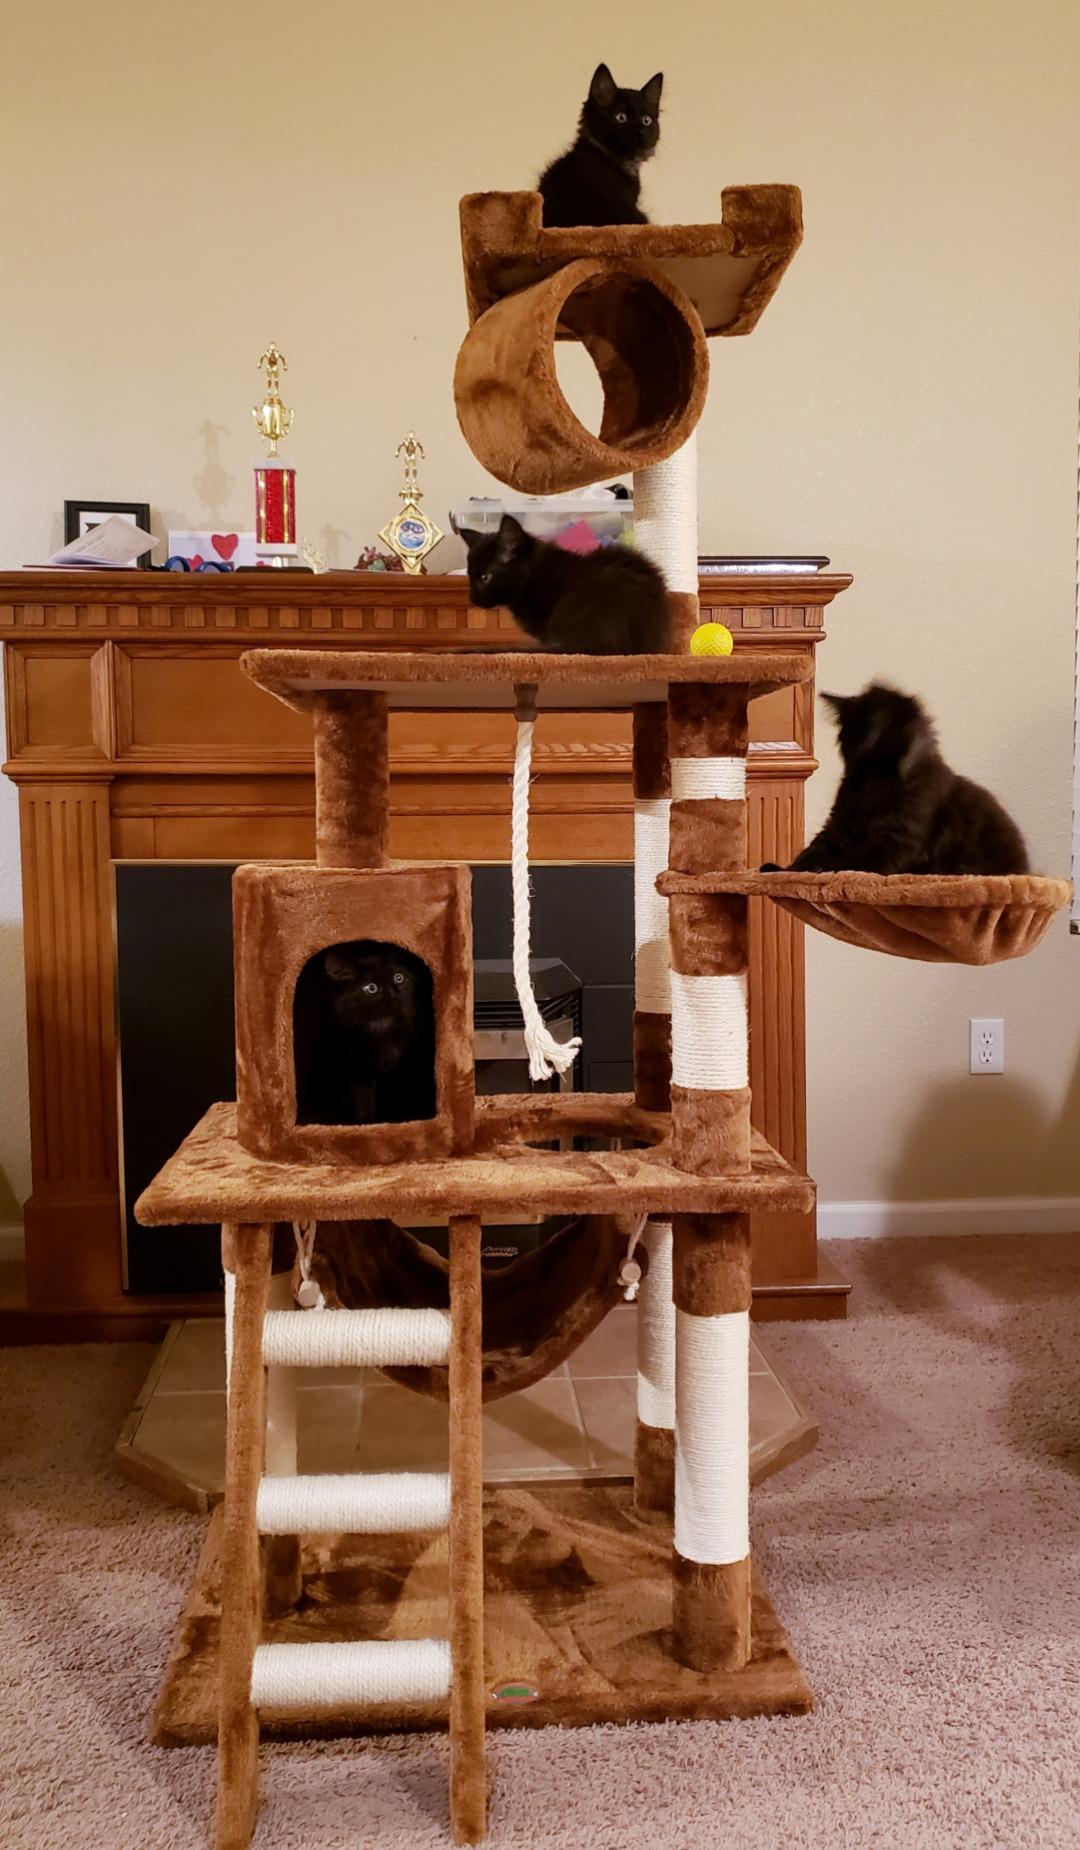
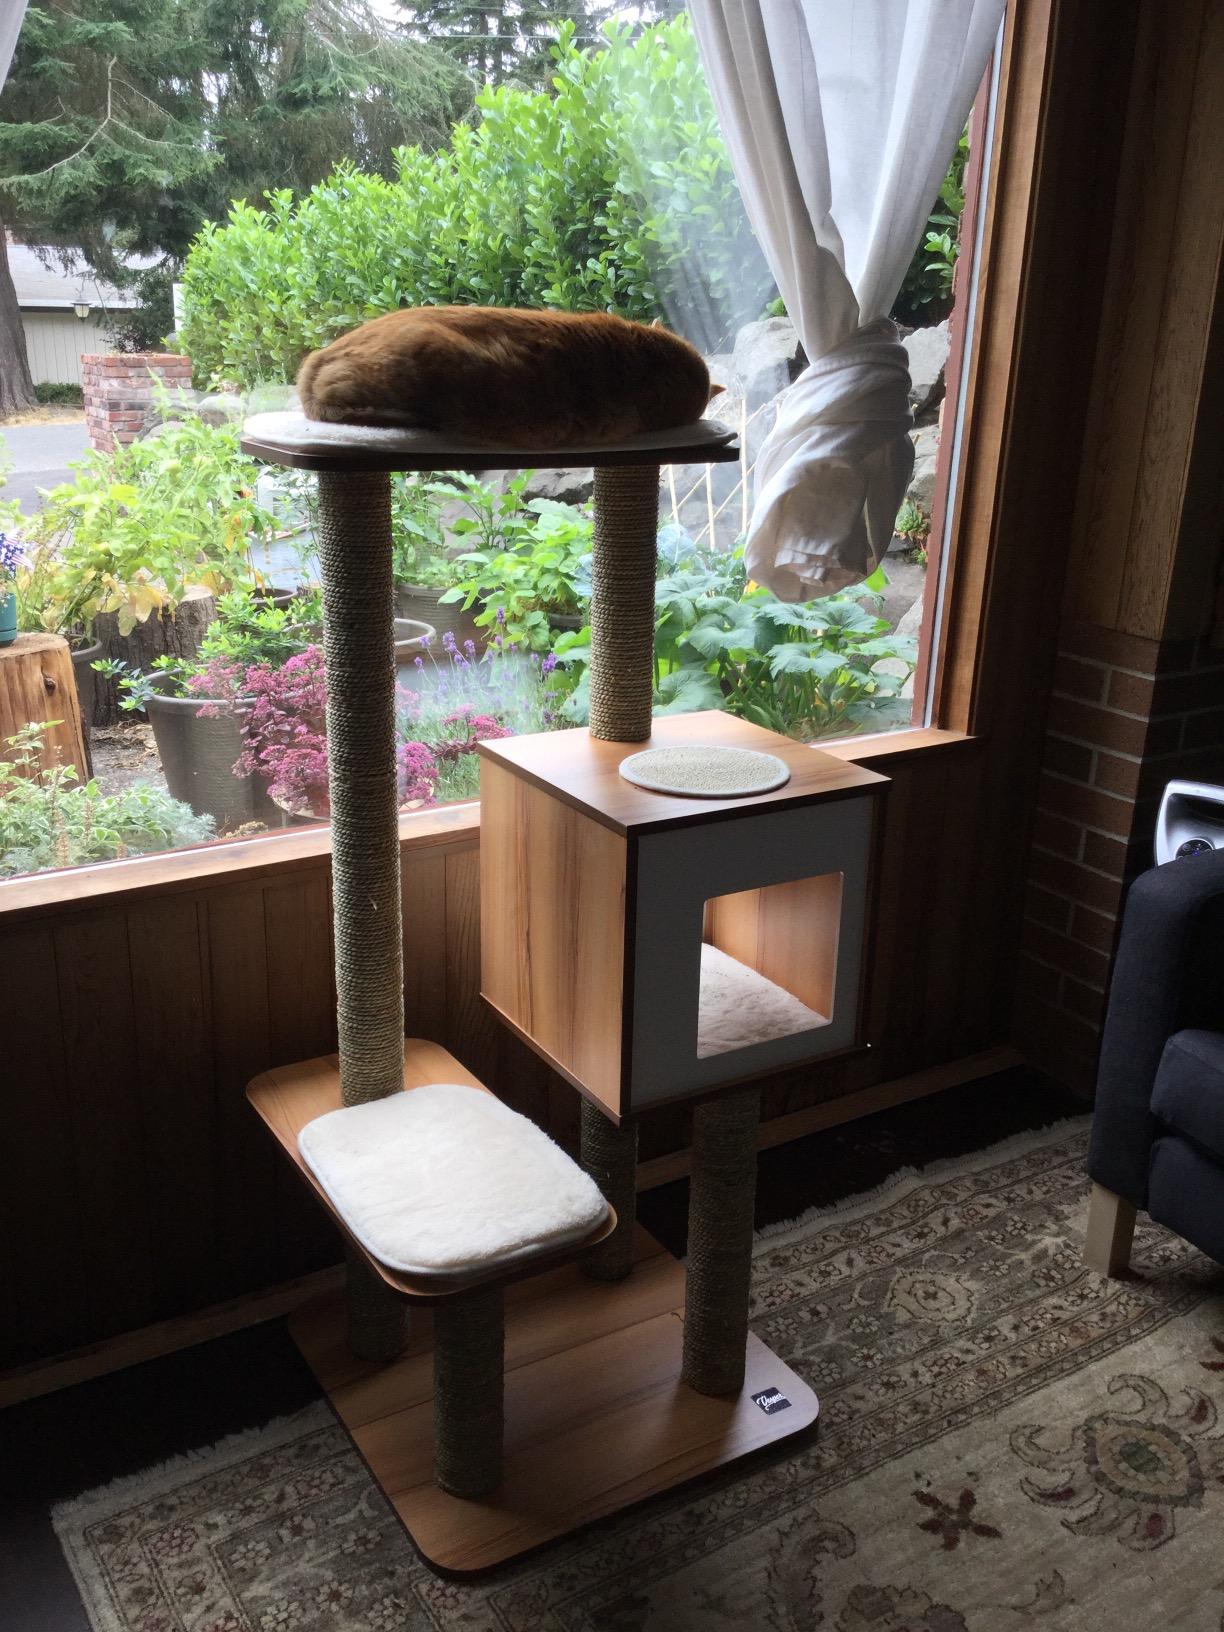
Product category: items_cat tree
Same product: no